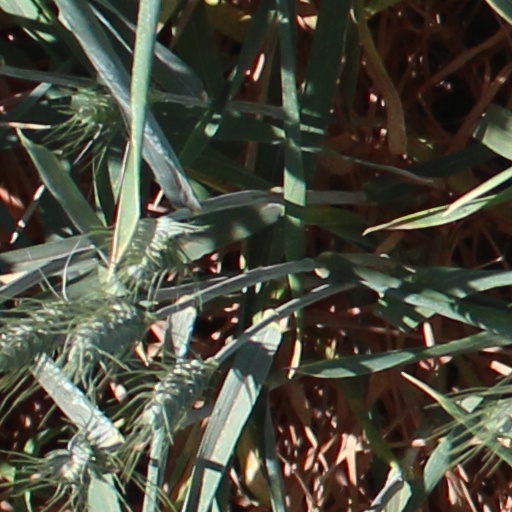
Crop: wheat